Typhoon Neoguri (2014)

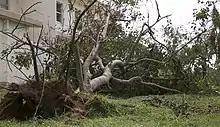
Uprooted trees in Okinawa

In the prefectures of Okinawa, Nagano, and Kagoshima, it was reported that there were approximately 10,300 power failures. Three buildings in Nagano Prefecture and Okinawa Prefecture were destroyed completely and, in the same prefectures, eight buildings were partially destroyed. Altogether, 19 buildings took damage in Okinawa Prefecture. Agricultural damage throughout Okinawa Prefecture amounted to ¥3.08 billion (US$30.3 million).